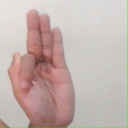
अक्षर: फ